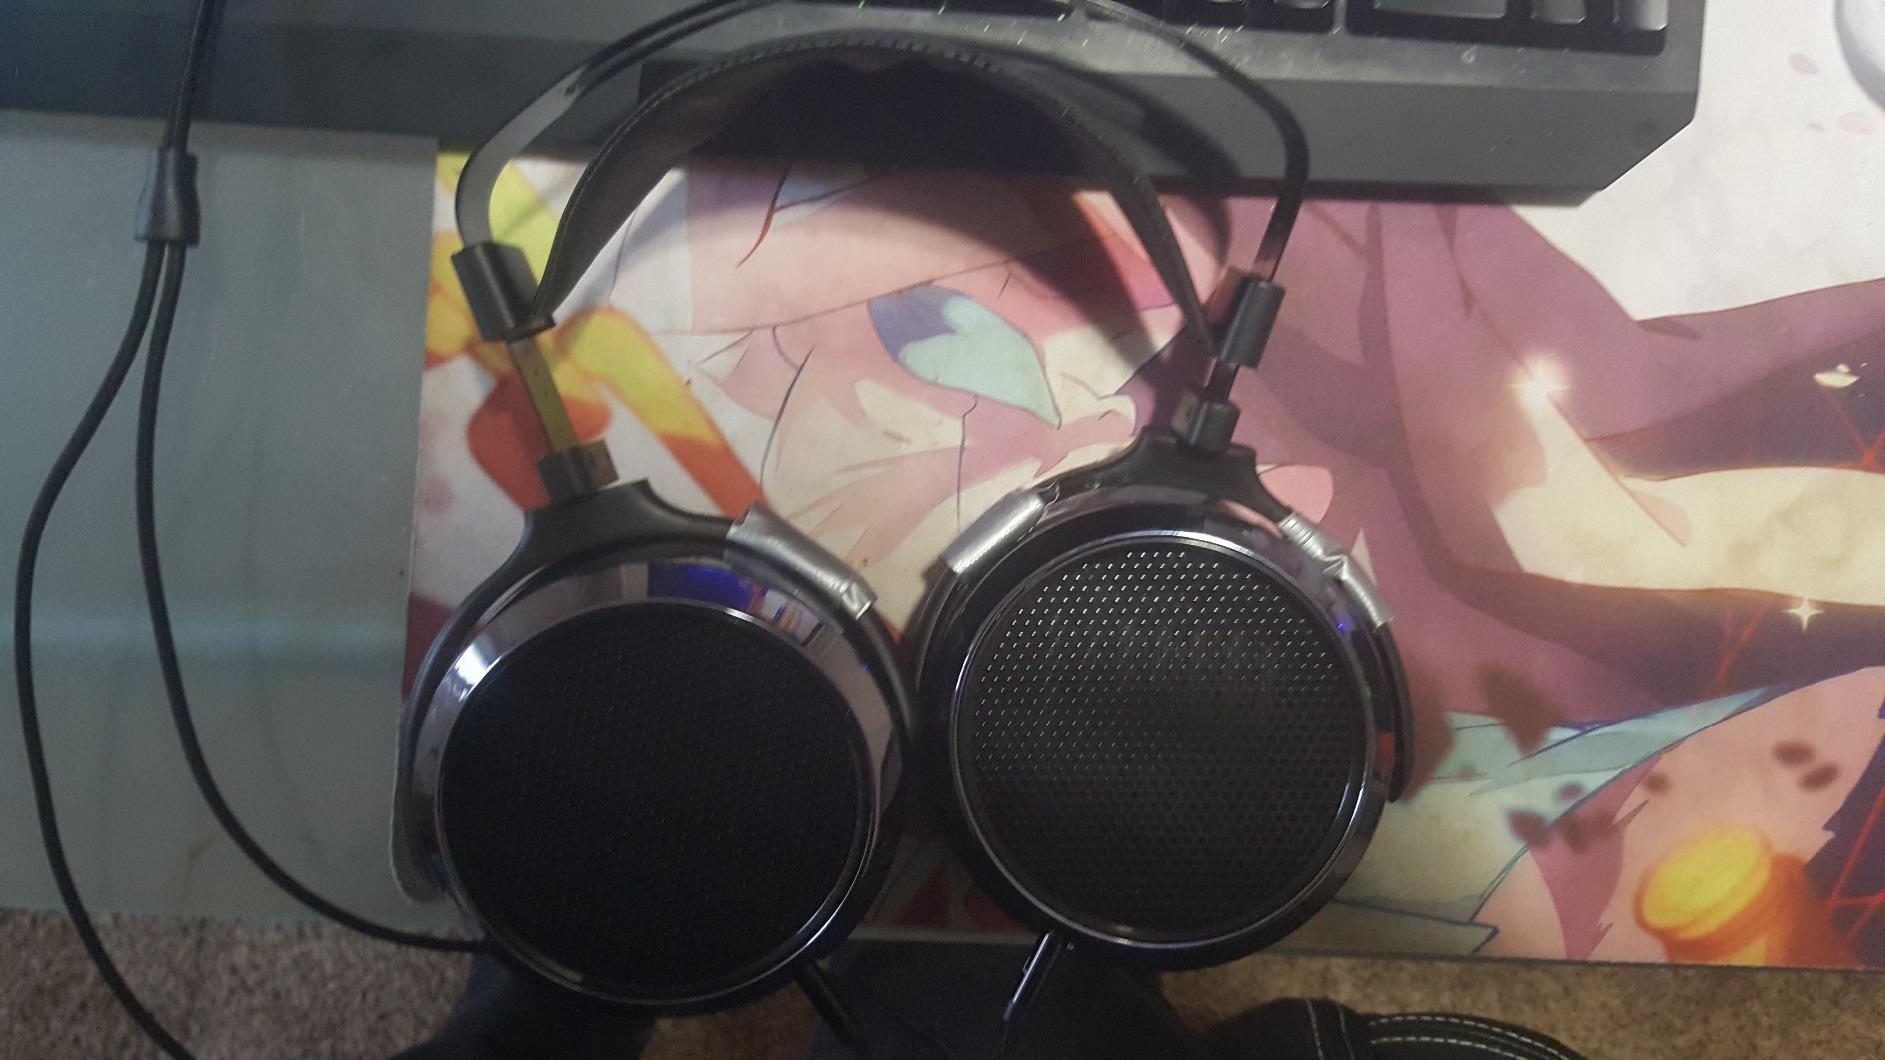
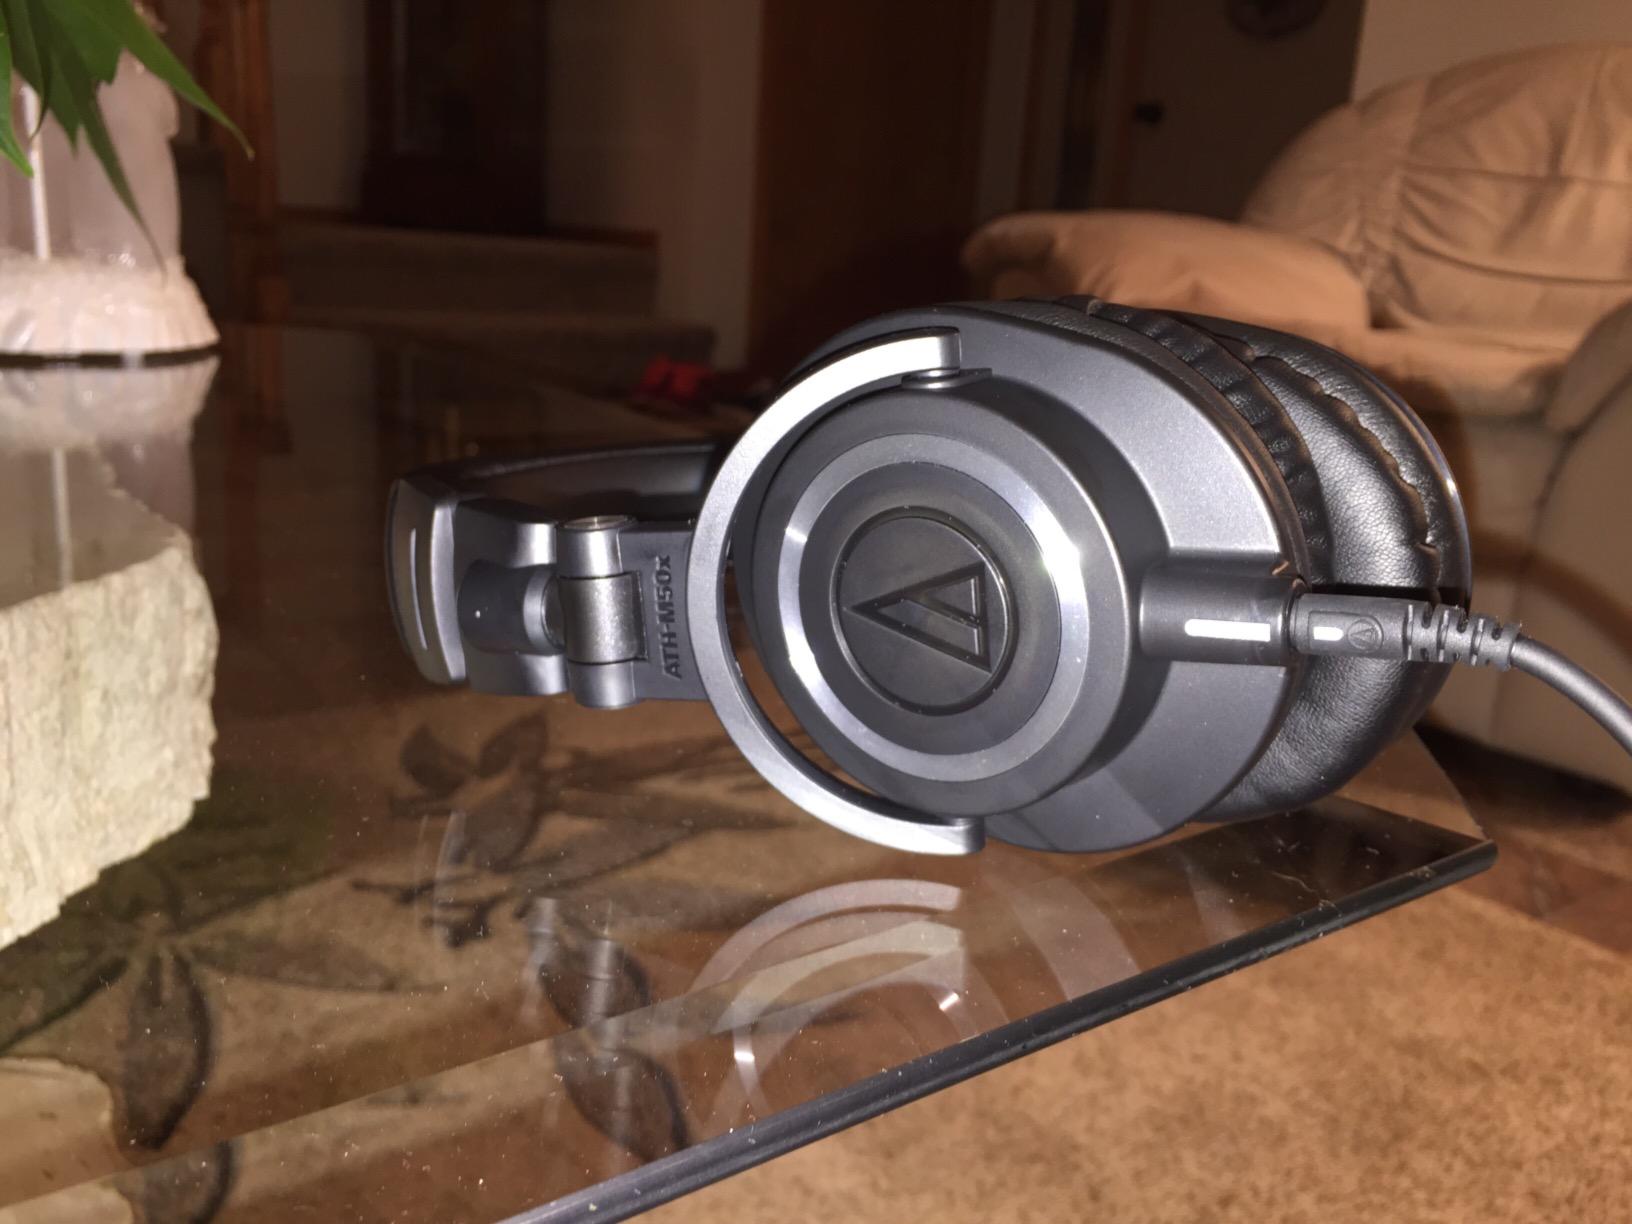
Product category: headphones
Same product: no